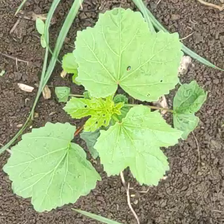
Weed species: Little_Mallow(Malva parviflora)